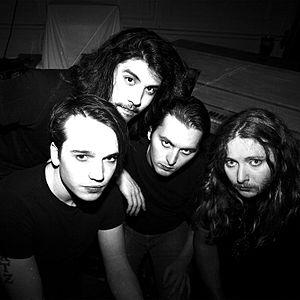
Badflower est un groupe de rock américain formé en 2013 à Los Angeles, Californie, dont la musique peut être rapprochée du style emo ou grunge. Le groupe est composé du chanteur-guitariste Josh Katz, du guitariste Joey Morrow, du bassiste Alex Espiritu et du batteur Anthony Sonetti. Le single Ghost, sorti en 2018, compte plus de 40 millions d’écoutes sur Spotify et plus de 16 millions de vues sur YouTube, et est classé 1ᵉʳ du Billboard des titres les plus joués sur les radios rock américaines. Leur premier album studio, intitulé OK, I'M SICK, sort le 22 février 2019.